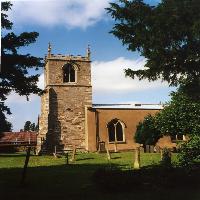
Weather: sun or clear